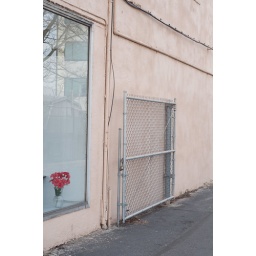
window in building and street